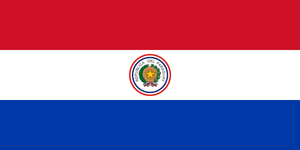
Cet article présente l'évolution des différents drapeaux nationaux, par continent, sous la forme de frises chronologiques.